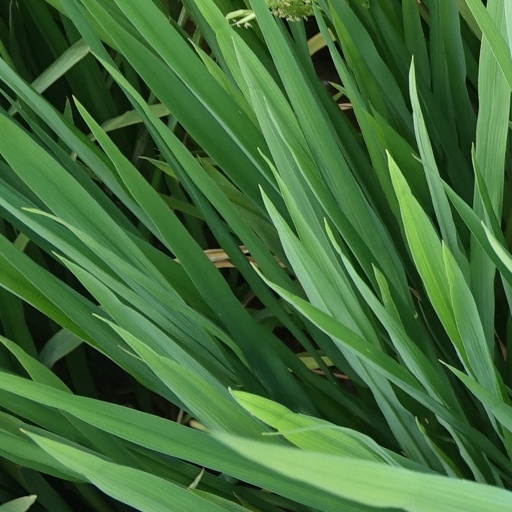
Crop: rice